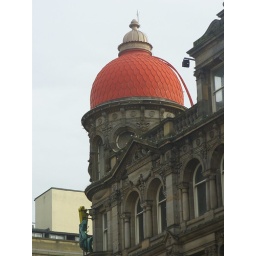
Orange tiled dome on Northern Goldsmiths, Newcastle-Upon-Tyne. The green and yellow sign below is for Rolex.